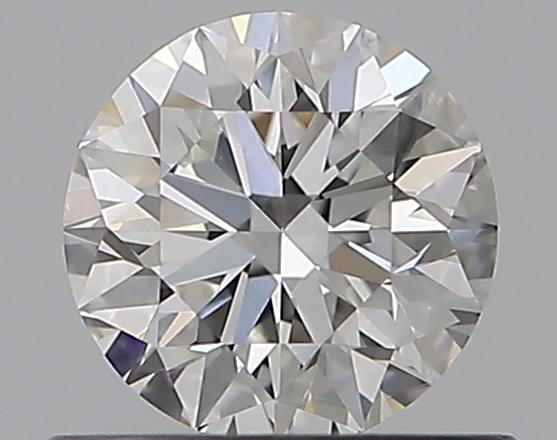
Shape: round
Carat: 0.5
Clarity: VVS1
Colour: G
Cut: EX
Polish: EX
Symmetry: EX
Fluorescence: N
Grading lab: GIA
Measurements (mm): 5.06 x 5.09 x 3.18